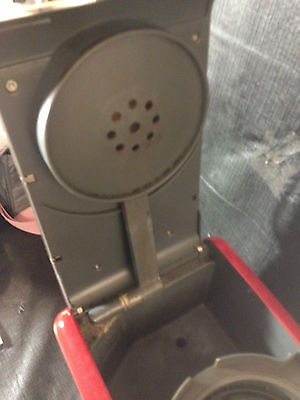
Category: coffee maker